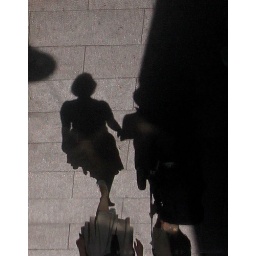
Reflection on the underside of the pedestrian bridge between Haus der Buergerschaft and adjacent building in Bremen.